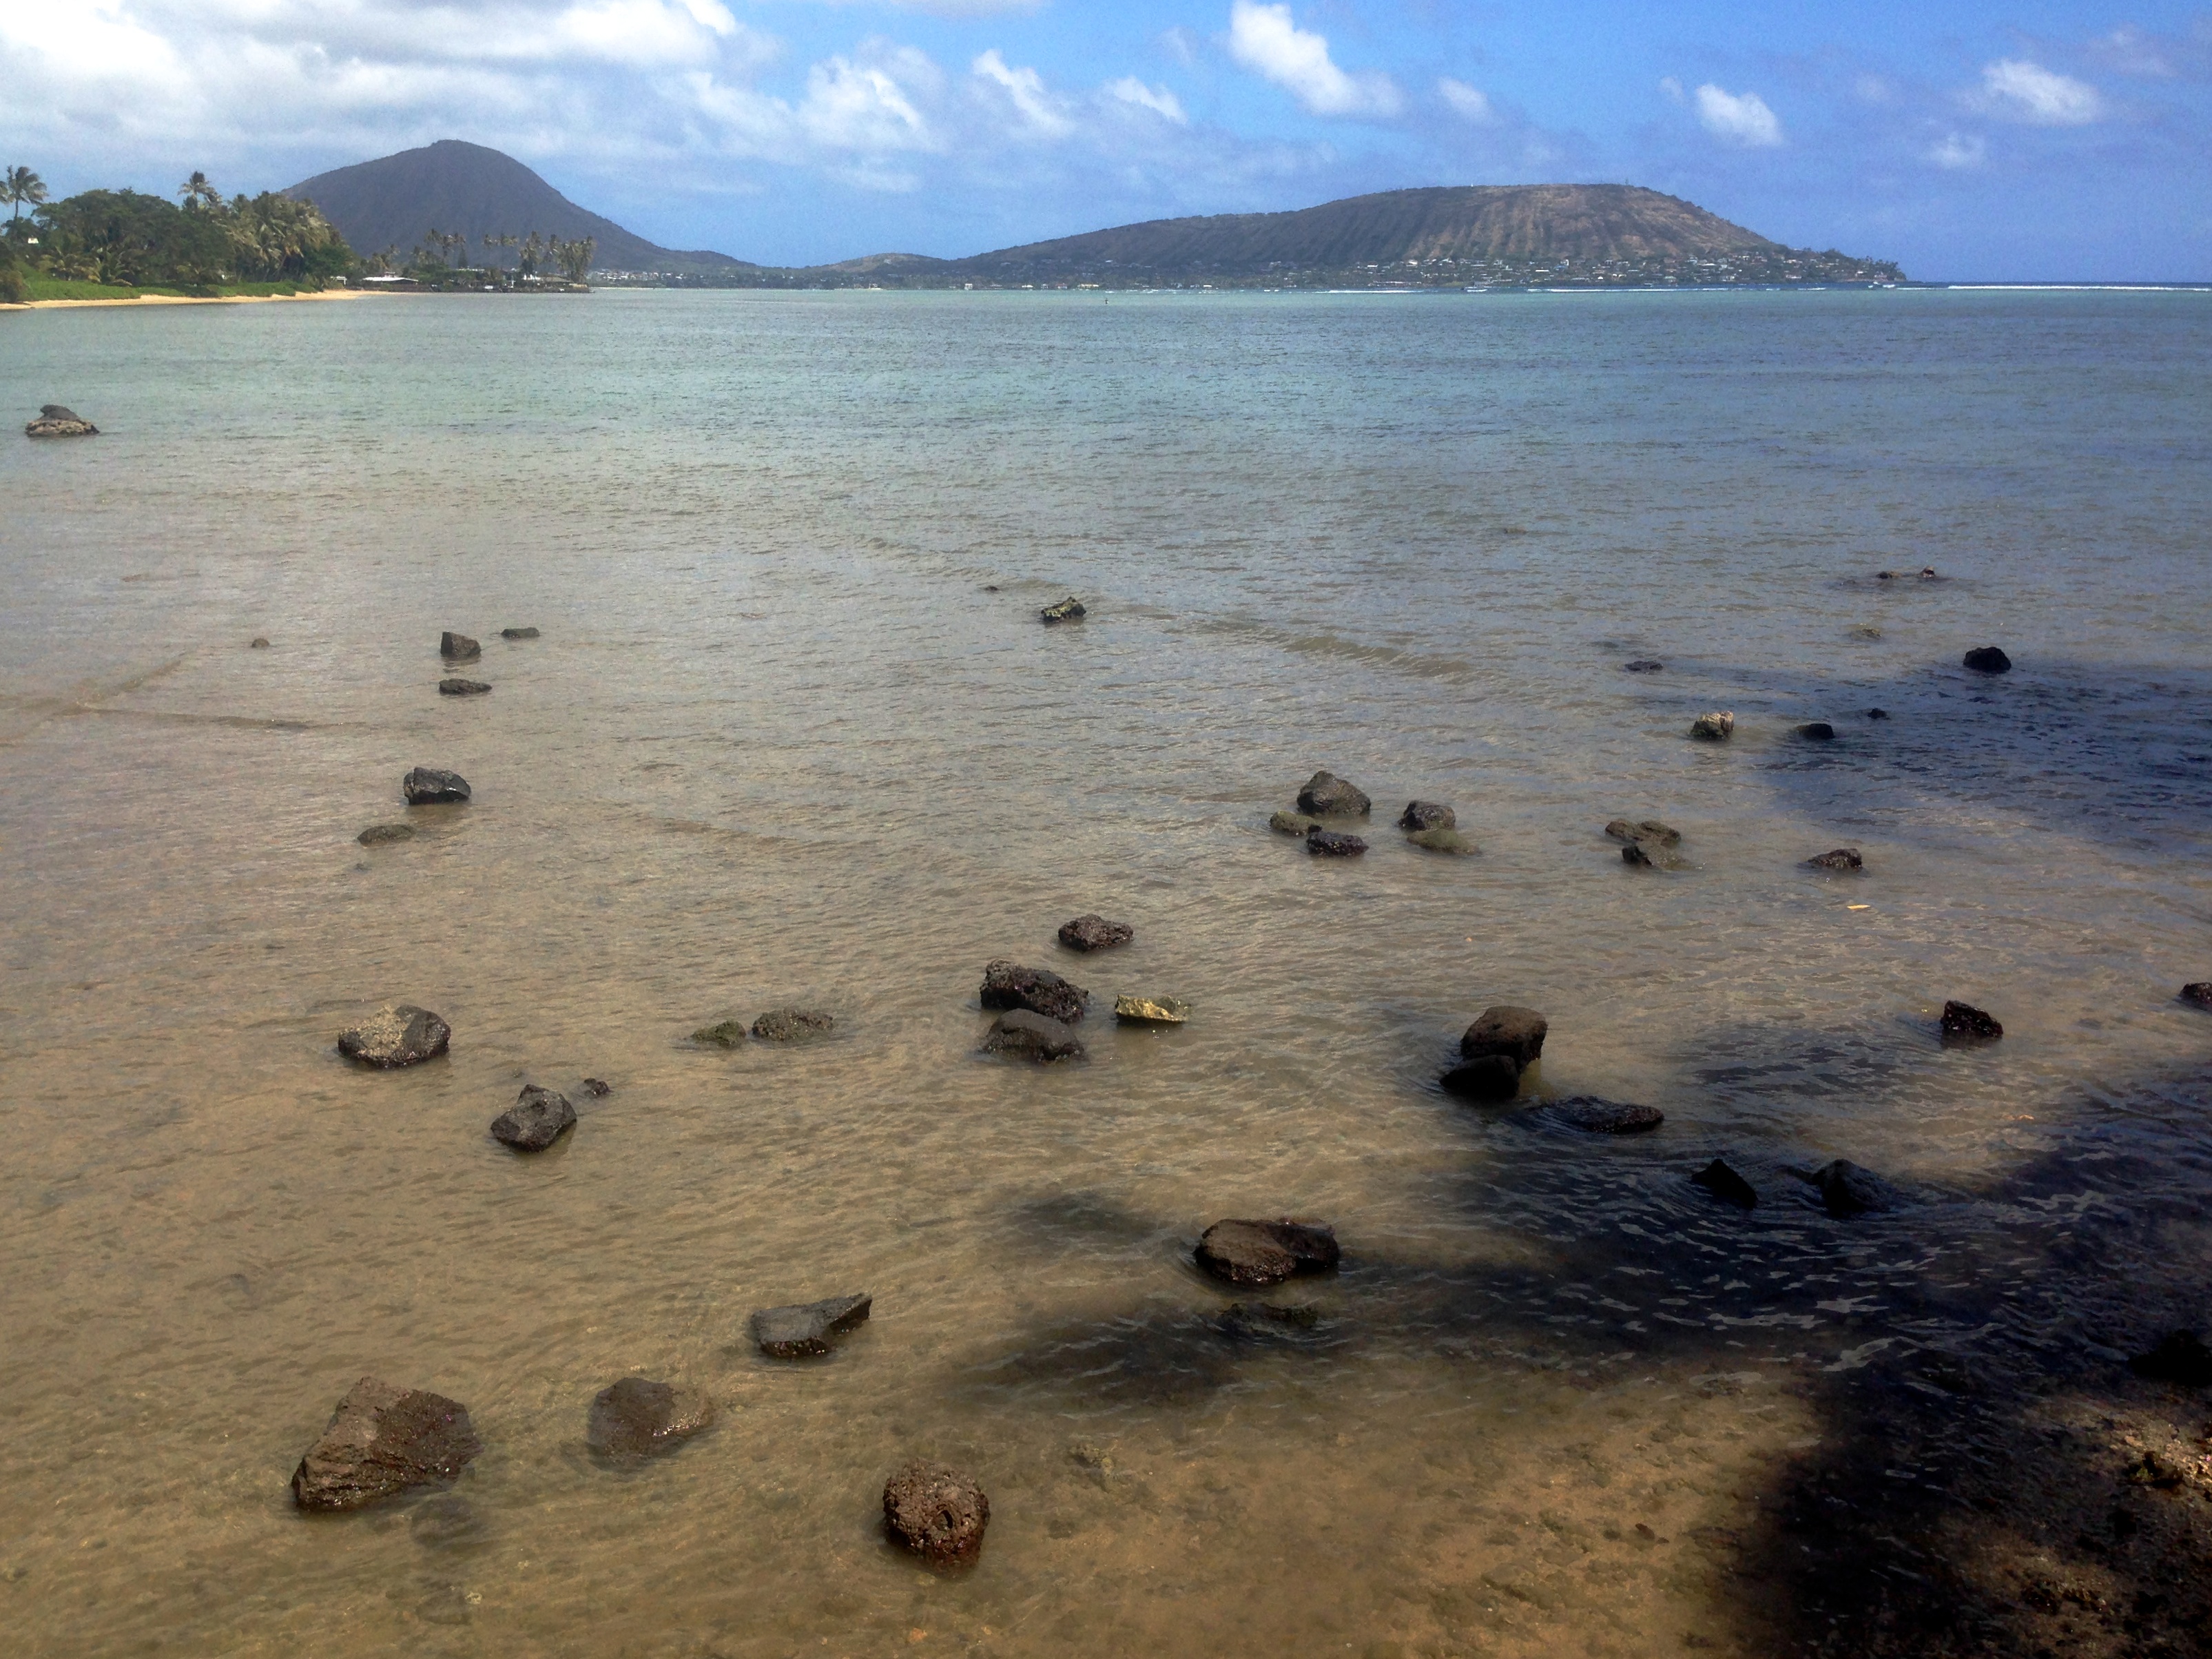
beach, sea, coast, water, sand, rock, ocean, shore, wave, lake, bay, material, body of water, loch, mudflat